Kunsthalle Zürich

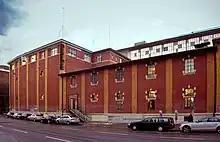
View of Kunsthalle Zürich

The Kunsthalle Zürich is a kunsthalle (a contemporary art exhibition centre) in Zürich, Switzerland. Founded in 1985, it is located on Limmatstrasse, near the city centre. A number of temporary exhibitions are organized each year.